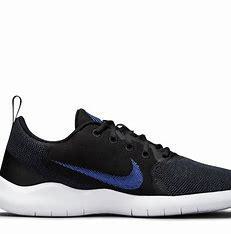
Brand: Nike
Model: Flex Experience Run 10